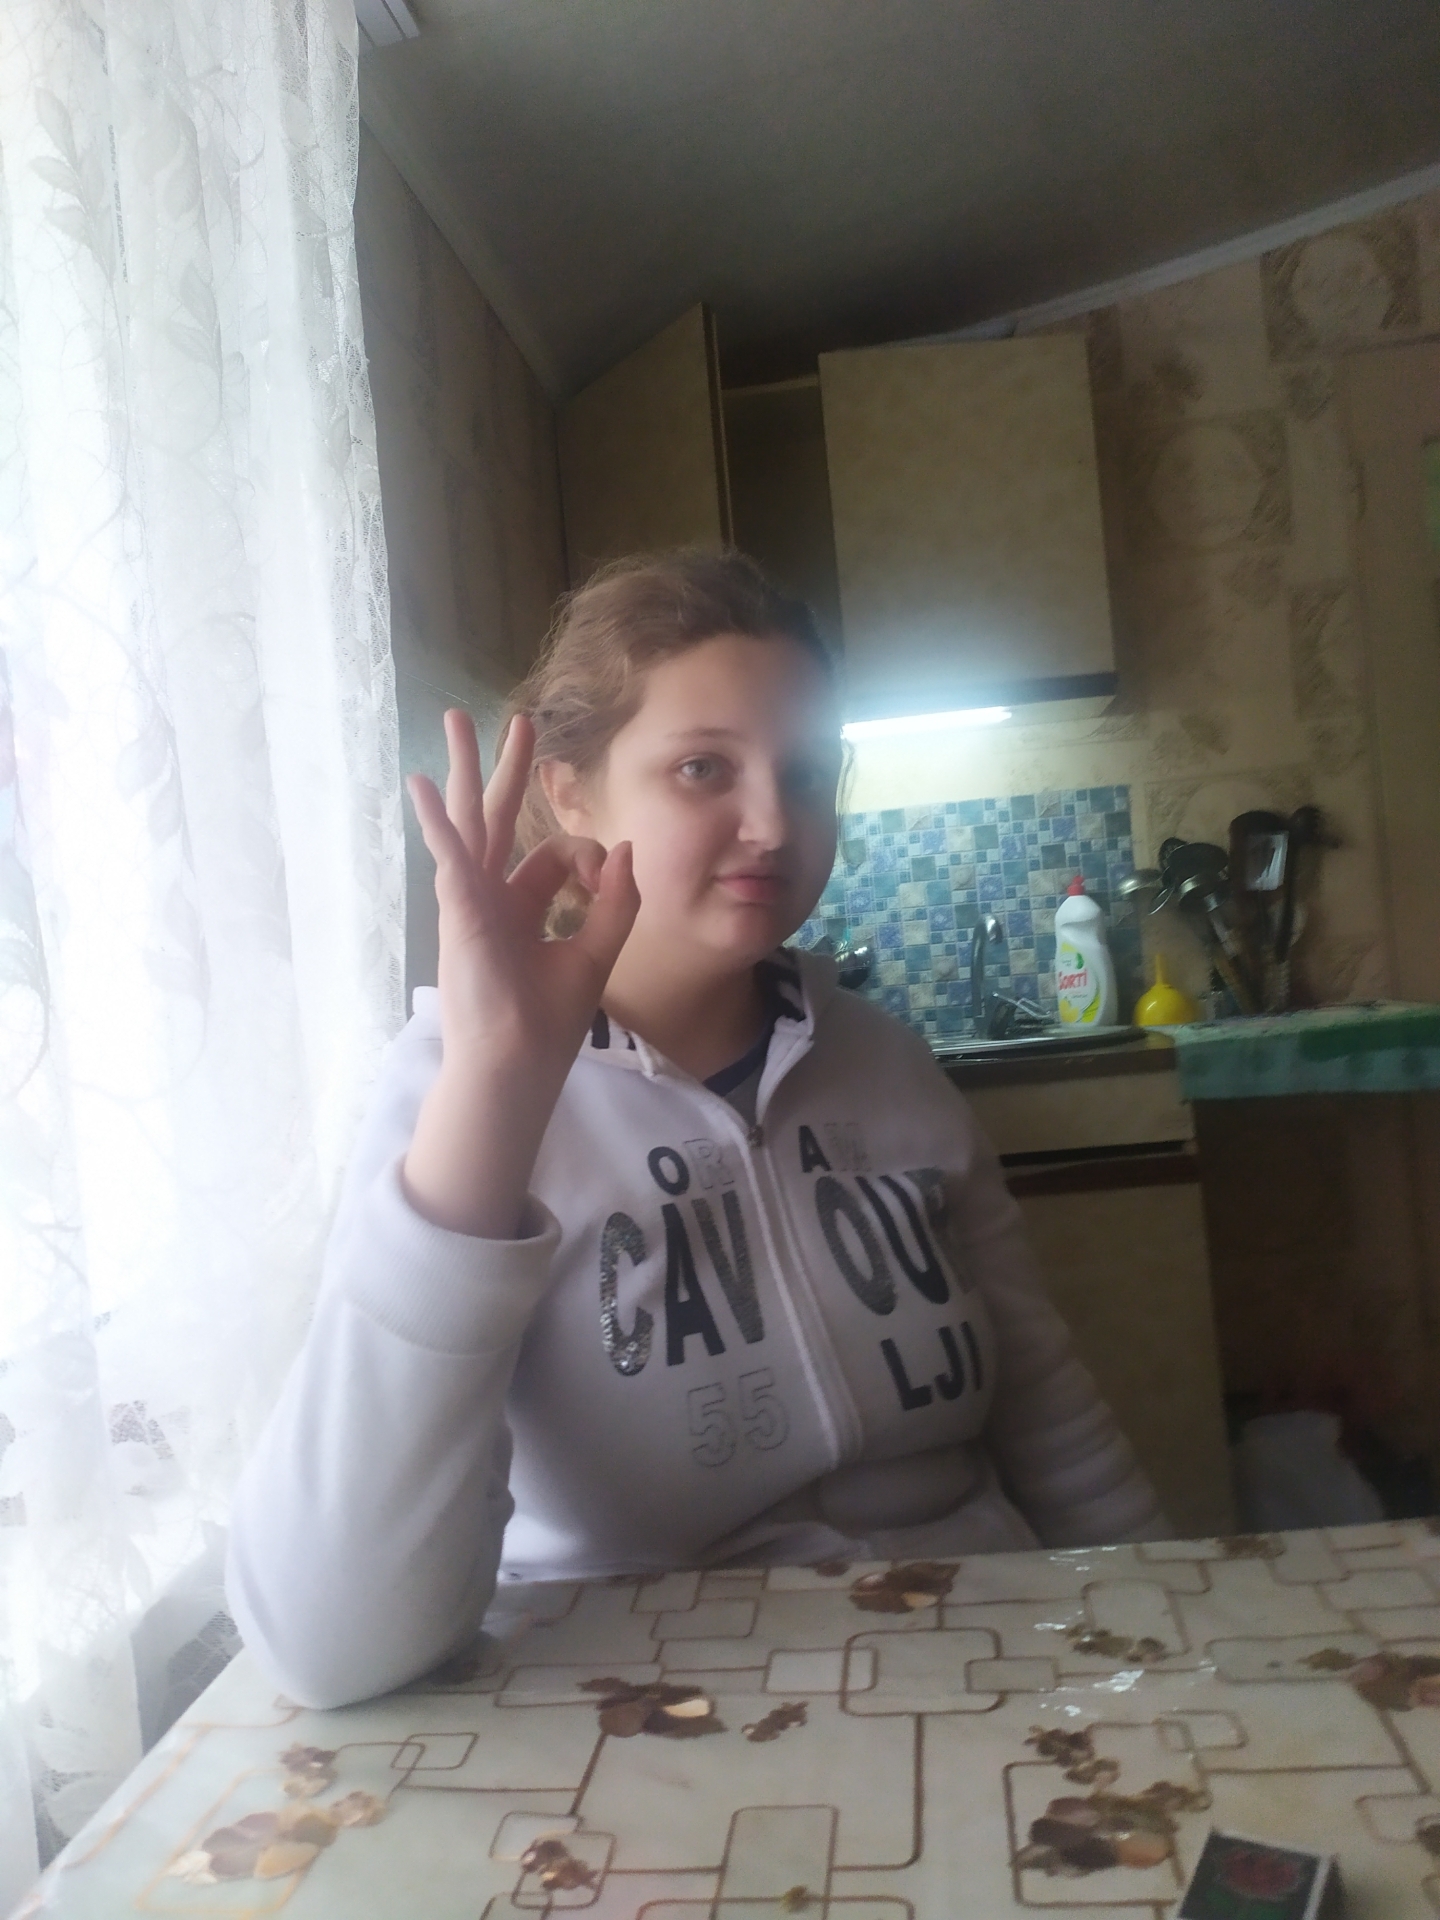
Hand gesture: ok